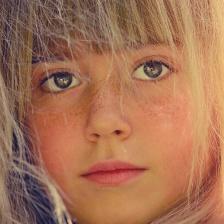
Label: faces